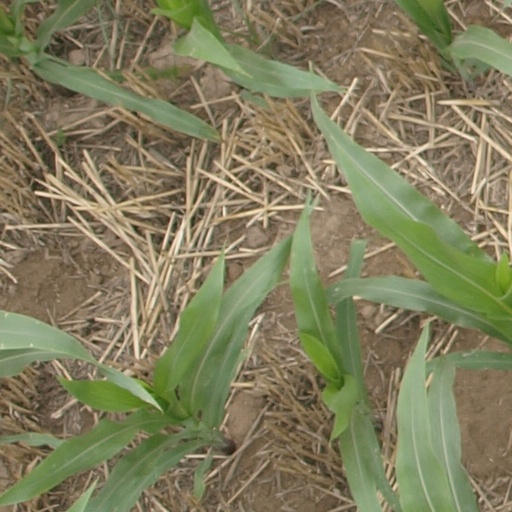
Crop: maize; corn